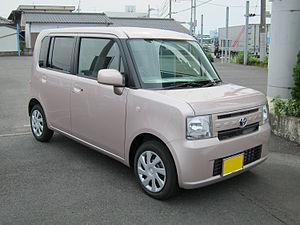
Document destiné à illustrer l'article sur la Toyota Pixis Space.
La Pixis Space est une keijidōsha rebadgée de la Daihatsu Move Conte vendue par Toyota. Elle a été lancée en septembre 2011 et est exclusivement destinée au marché japonais.